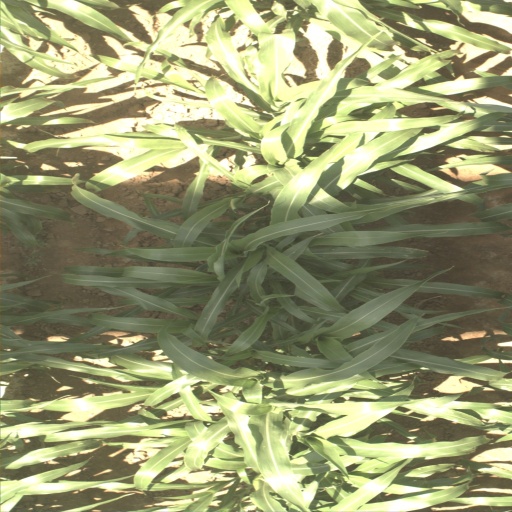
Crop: sorghum